Renaissance art in Bergamo and Brescia

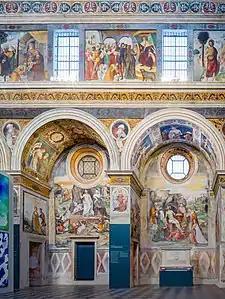
The nuns' choir of the Santa Giulia monastery in Brescia, with frescoes by Paolo da Caylina the Younger (lower level) and Floriano Ferramola (upper level), 1527ff.

Floriano Ferramola (ca. 1480-1528) was schooled in the late fifteenth-century Brescia nurtured by the art of Foppa and his elaborations, including those of Vincenzo Civerchio, generating a vast output especially in the second and third decades of the sixteenth century. More influenced by local movements than by Foppa's cultured art, his style is related to Umbrian-Emilian painting that penetrated into eastern Lombardy through Perugino and Lorenzo Costa. Ferramola's works always kept to modest but novelistic, storytelling tones.